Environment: real
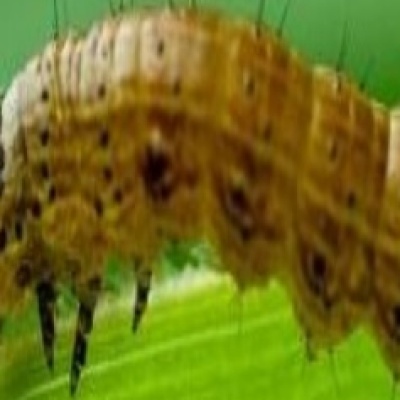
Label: fall_armyworm